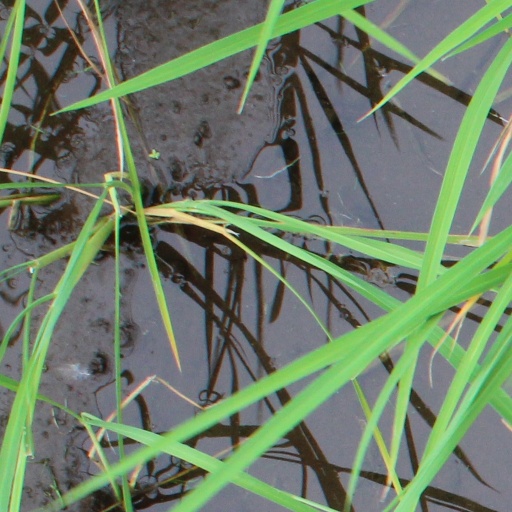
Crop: rice